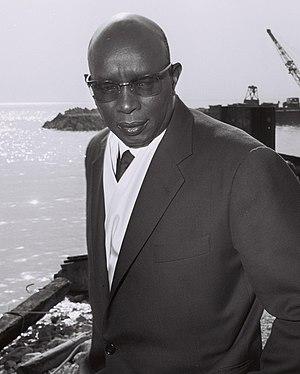
Mwambutsa IV Bangiricenge, fils de Mutaga IV Mbikije et de la princesse Ngenzahago, fut l'avant-dernier roi de la dynastie Ganwa qui a régné sur le Burundi pendant plus de trois siècles.